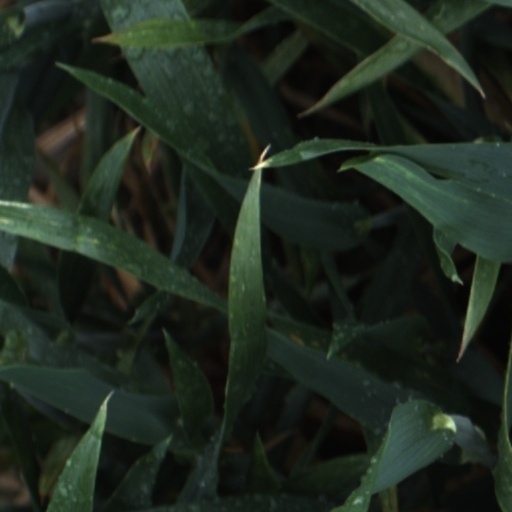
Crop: wheat